Cornacrum

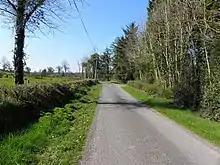
Road at Cornacrum (geograph 2870368)

Cornacrum is bounded on the west by Evlagh Beg and Mullaghmore, Tullyhunco townlands, on the east by Dring townland and Drumminnion townlands, on the south by Evlagh More townland and on the north by Clontygrigny townland. Its chief geographical features are Clonty Lough, the Rag River, small streams, forestry plantations, a dug well, spring wells and a quarry. Cornacrum is traversed by minor public roads and rural lanes. The townland covers 251 acres, including 23 acres of water.